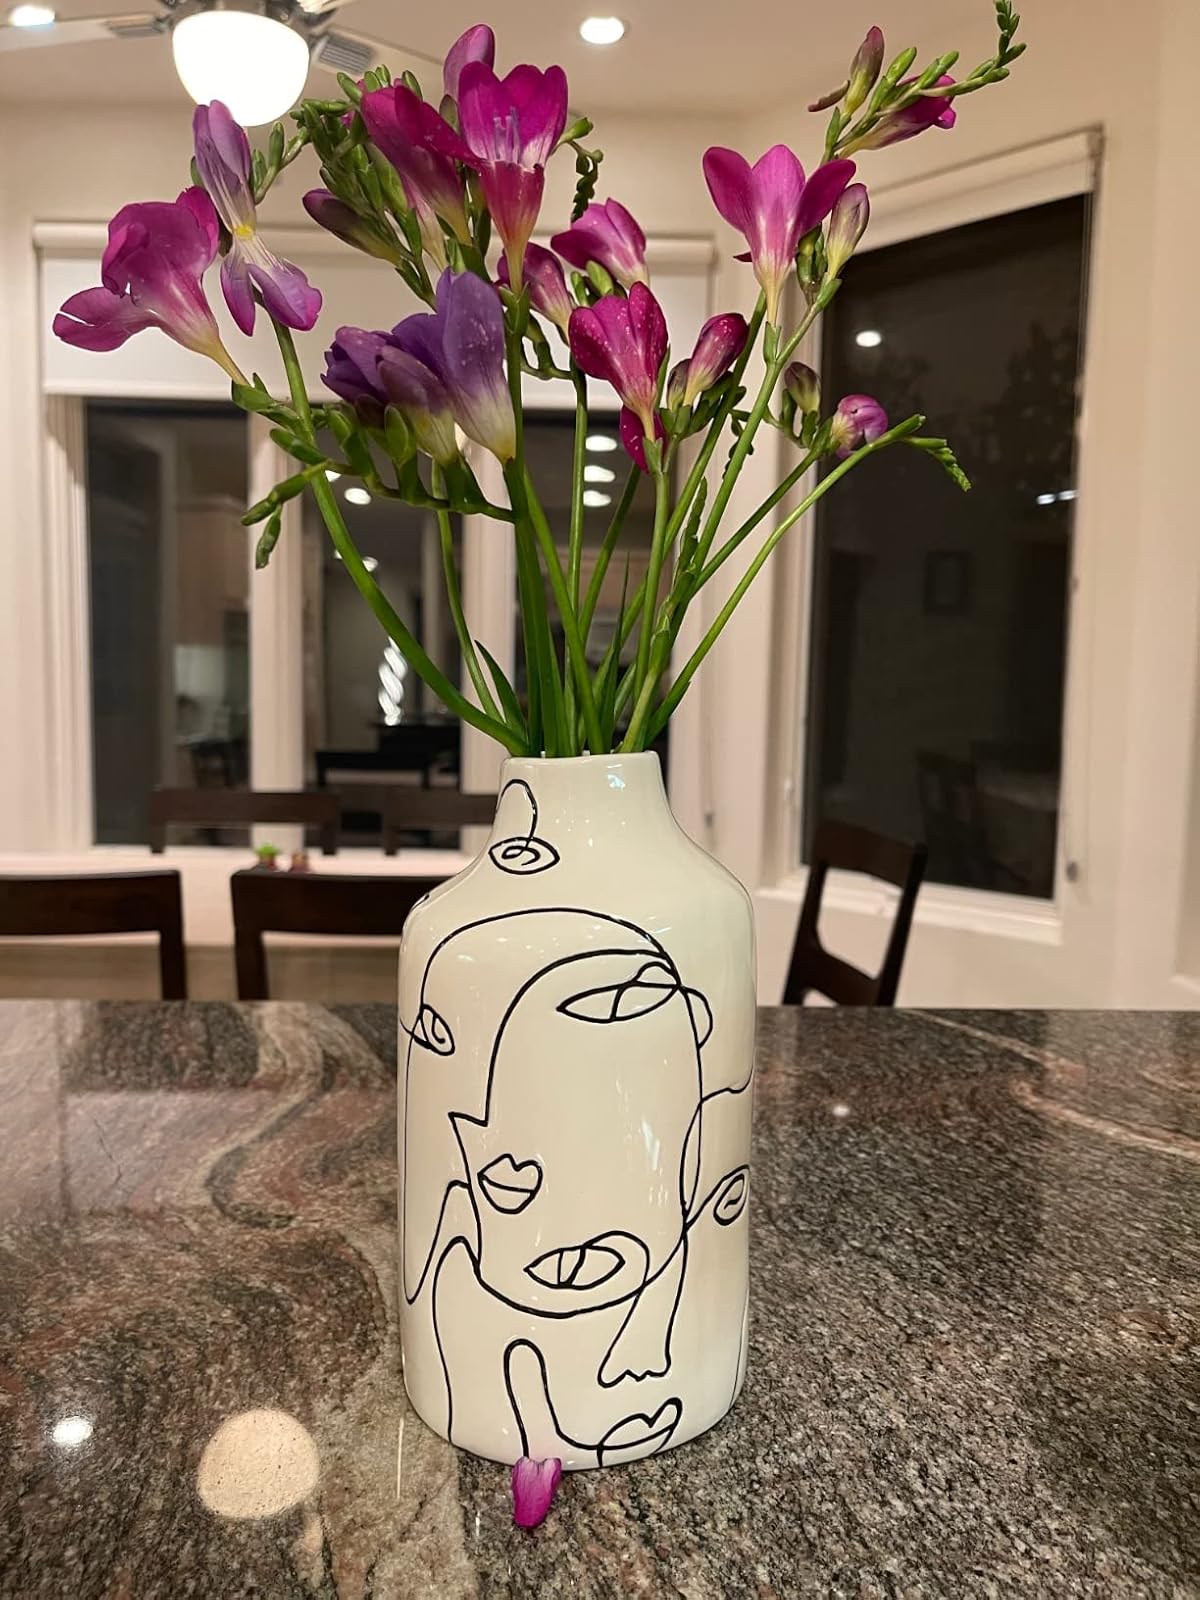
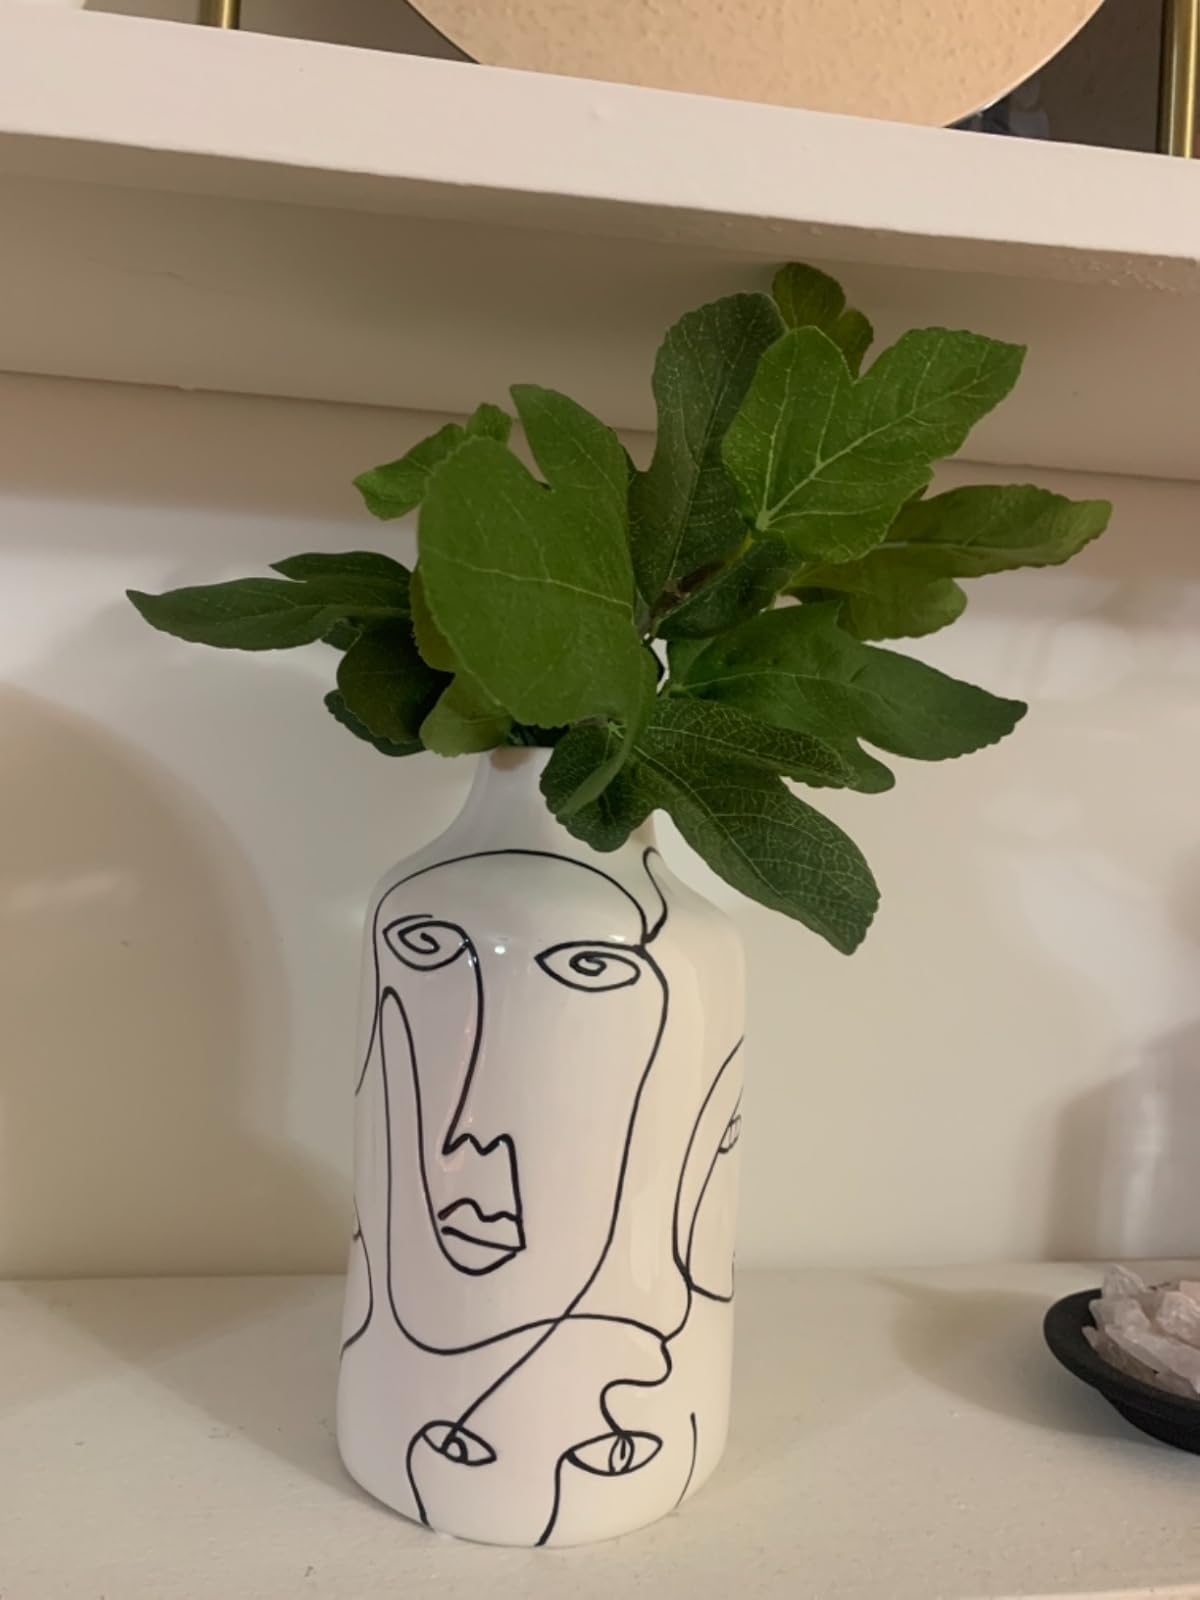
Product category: vase
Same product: yes